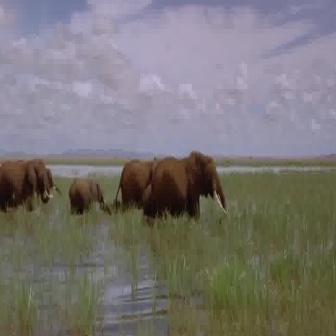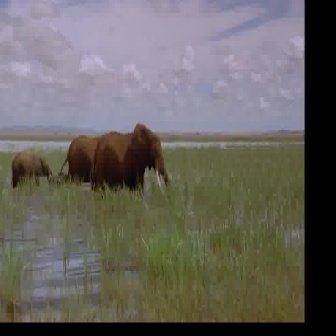
  Please identify the target specified by the bounding box [143,149,228,234] in the first image and locate it in the second image. Return the coordinates in [x_min,y_min,x_max,y_max] format.
Answer: [88,122,171,204]